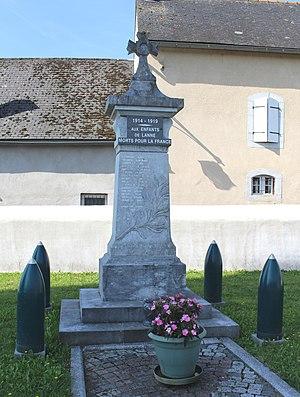
Monument aux morts de Lanne (Hautes-Pyrénées)
Lanne est une commune française située dans le département des Hautes-Pyrénées, en région Occitanie.
La croix de guerre 1914-1918, plus ou moins épurée, est un des symboles les plus fréquents décorant le sommet des monuments aux morts de France.